Princess Knight

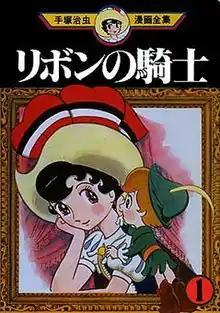
The cover for the first volume of "Princess Knight" from the Osamu Tezuka Manga Complete Works edition

Princess Knight, also known as Ribon no Kishi, is a Japanese manga series written and illustrated by Osamu Tezuka. This manga follows the adventures of Sapphire, a girl who was born accidentally with a blue heart of a boy and a pink heart of a girl. She pretends to be a prince to prevent the evil Duke Duralumin from taking over the kingdom through his son, Plastic. The gender-bending main character was inspired by the all-female musical theater group Takarazuka Revue in which women performed both female and male roles.